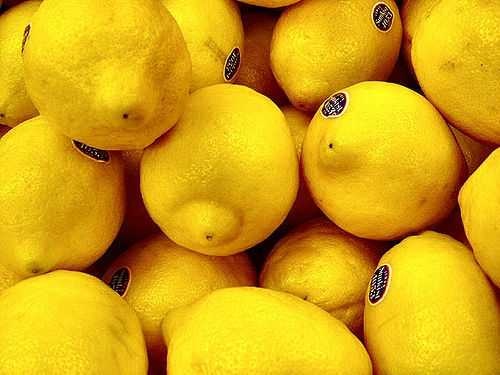
Label: Lemon